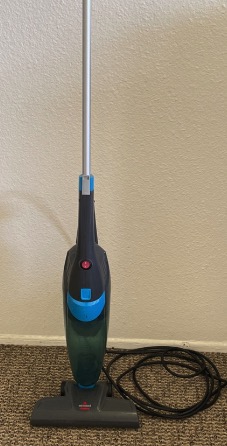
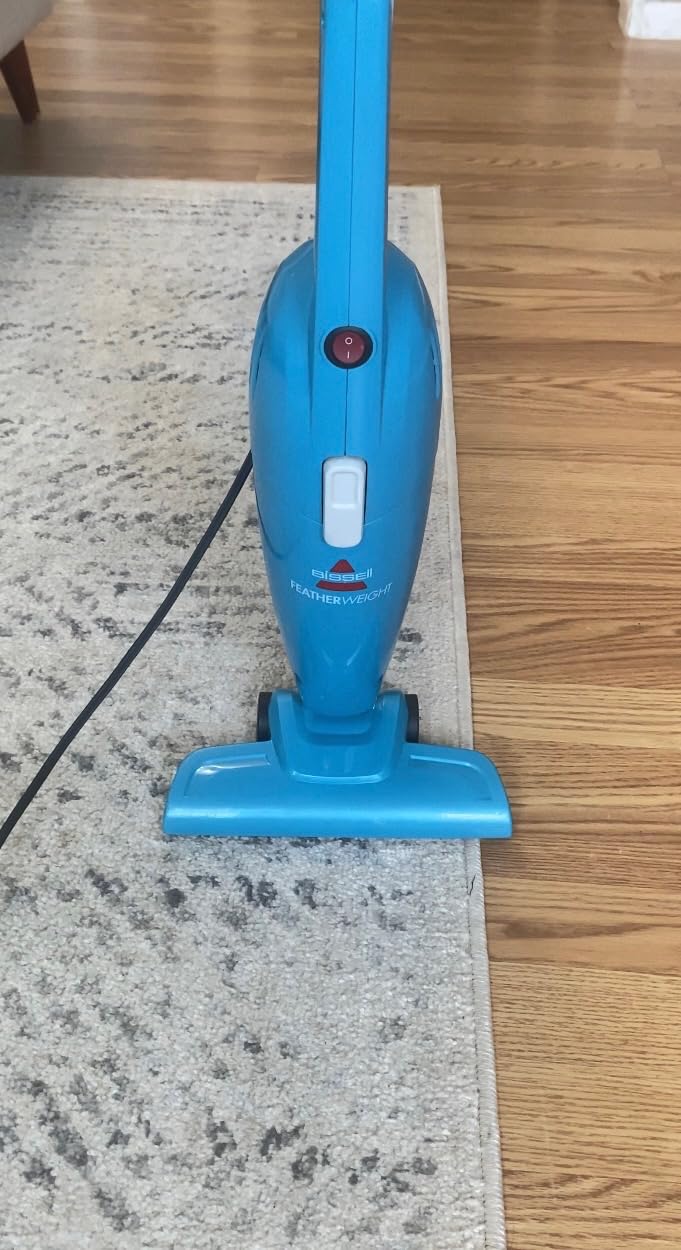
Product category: items_vacuum
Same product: no